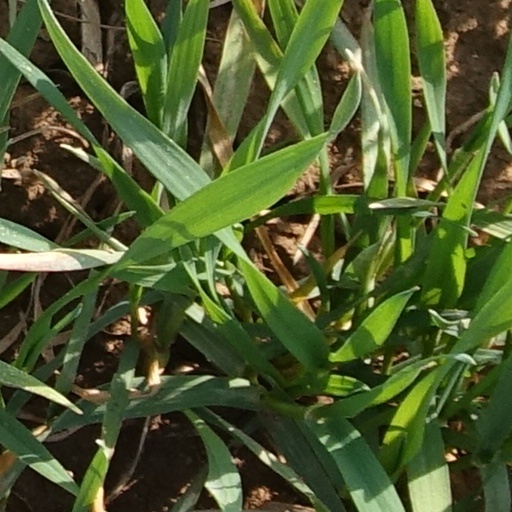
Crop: wheat